St. Augustine Catholic Church (Grayson Springs, Kentucky)

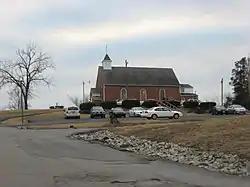
Eastern side

St. Augustine Catholic Church is a parish of the Roman Catholic Church near Clarkson, Kentucky, in the Eastern Deanery of the Diocese of Owensboro. It is noted for its historic parish church at 30 St Augustine Church Road in Grayson Springs. Built in 1854, it was added to the National Register of Historic Places on April 7, 1989.